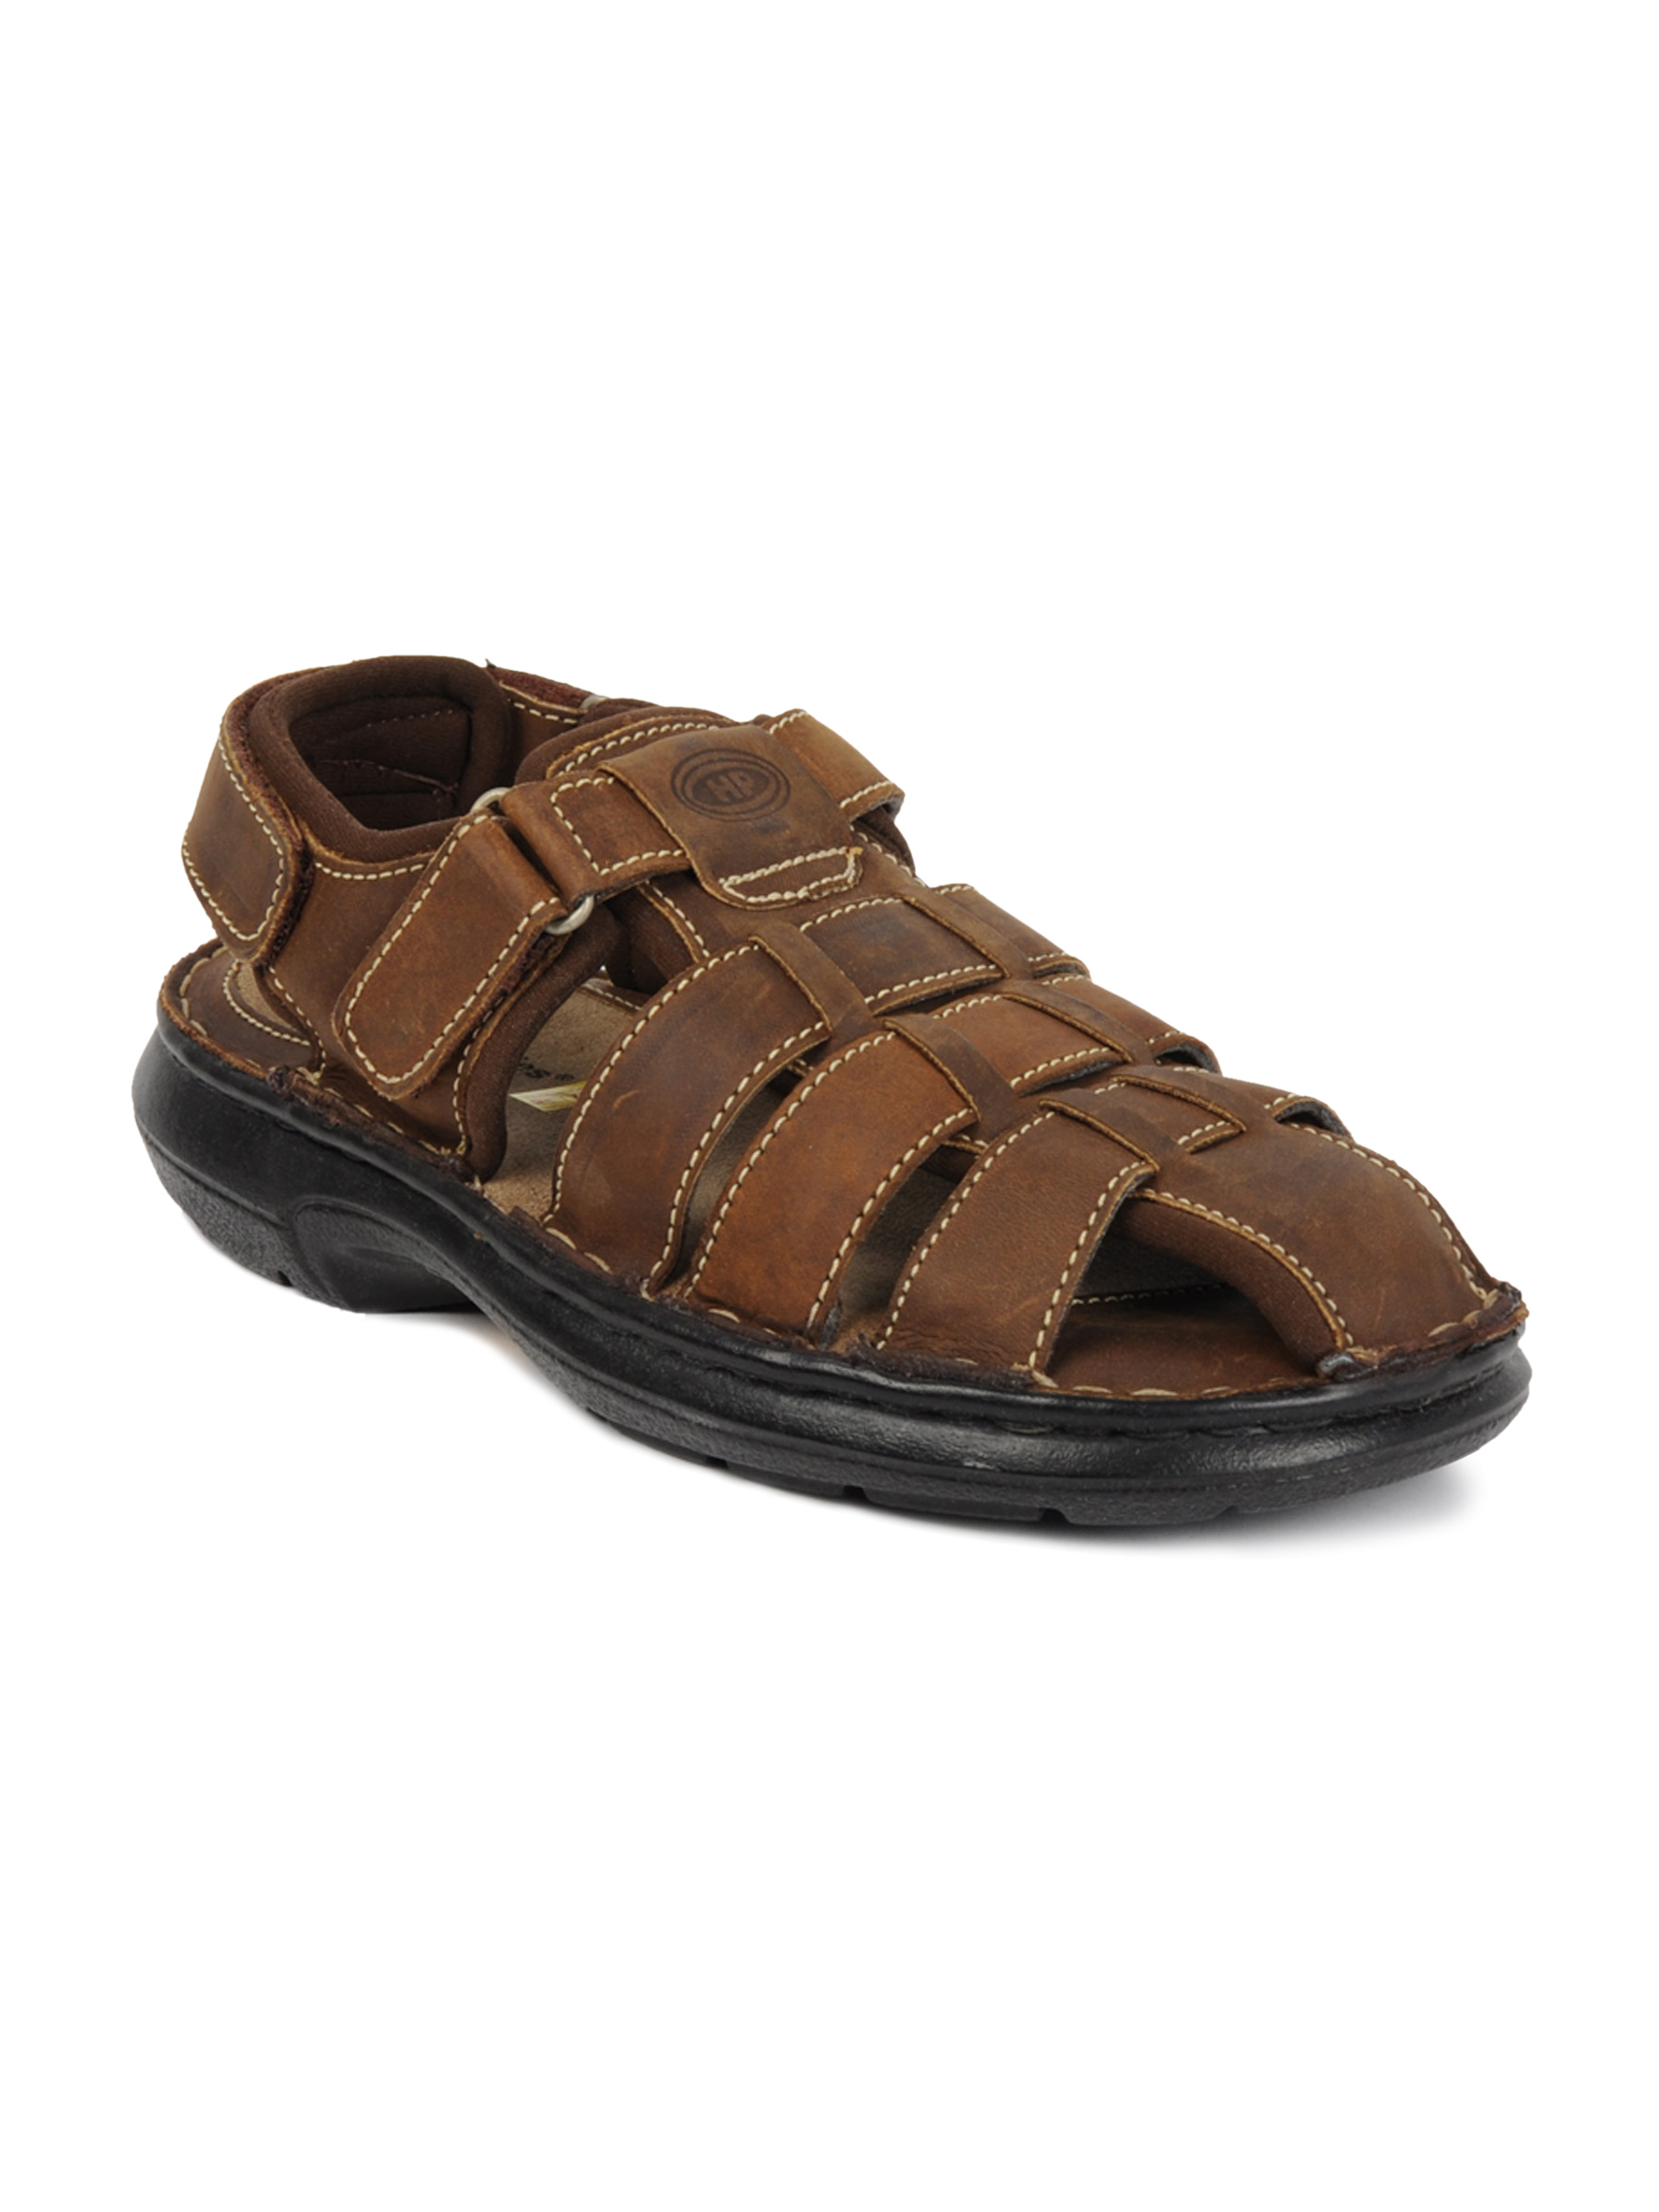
Hush Puppies Unisex Slip on Brown Floaters
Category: Footwear / Sandal / Sandals
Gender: Unisex
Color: Brown
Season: Fall 2011
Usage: Casual